Good Smile Company

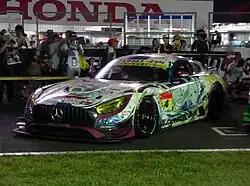

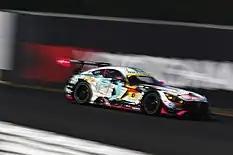
Goodsmile Racing 's Mercedes-AMG GT GT3 in 2018.

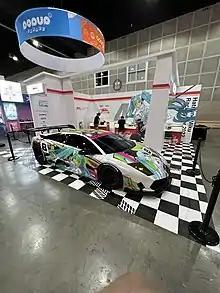
Goodsmile Racing-themed Lamborghini Murciélago on display at Anime Expo in 2022

In 2008, Good Smile Company became the primary sponsor of Studie GLAD Racing, a team which took part in the GT300 race division of the Super GT racing series in a car featuring illustrations of Hatsune Miku. In 2010, Good Smile Racing split from Studie to establish its own independent entry in the series. Good Smile Racing also produces model cars and related goods to support the racing team with sponsors.